Iron Guard

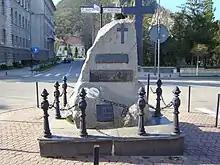
The "Monument of the anti-Communist fighters" in Deva, commemorating a member of the Iron Guard (Ion Gavrilă Ogoranu)

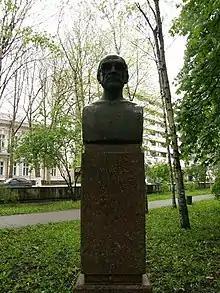
A bust of Mircea Eliade

The Iron Guard is currently commemorated in Romania and elsewhere through permanent public displays (monuments and street names) as well as public distinctions (such as posthumous honorary citizenship) dedicated to some of its members. A few such examples include: